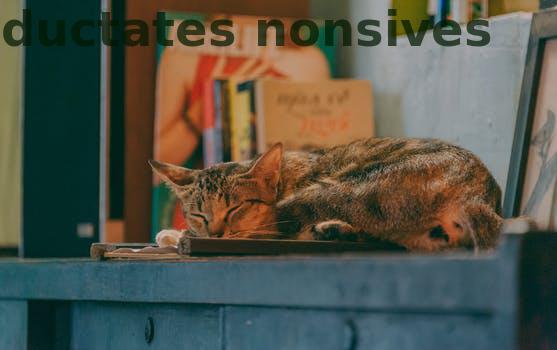
Label: Watermark